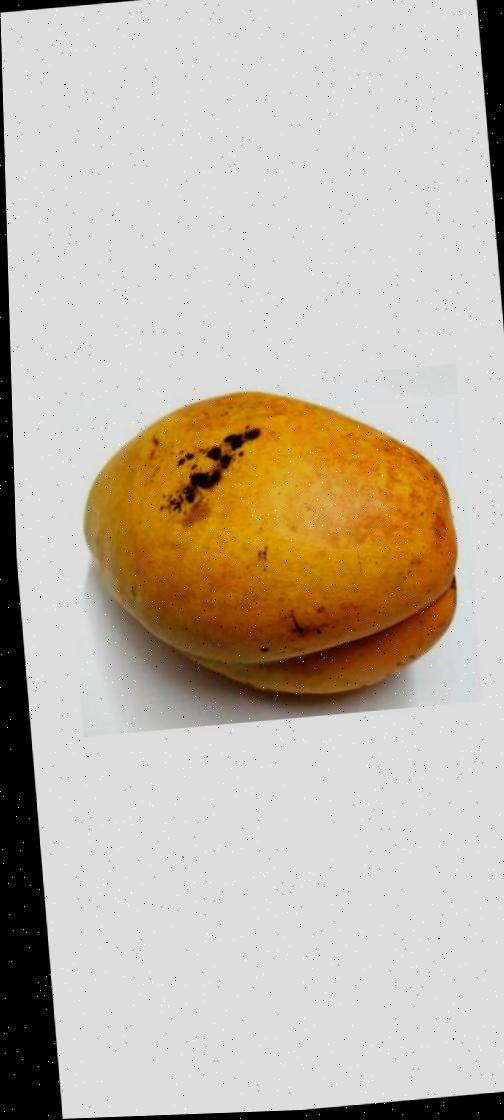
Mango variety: Bari-11